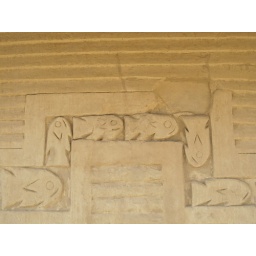
Trujillo - fish engravings in walls of Chan Chan